The Entire Population of Hackney

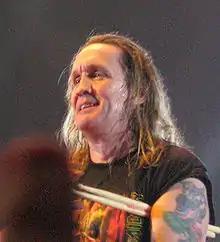
Nicko McBrain, 2006

The Entire Population of Hackney is the name used for a supergroup project featuring members of Iron Maiden, FM and Urchin that played two concerts in December 1985. It is also the name used for a bootleg recording of the first show. It is most notable for being the spark that would lead to Adrian Smith forming his ASAP project later on and ultimately his split with Iron Maiden in 1990 (He returned in 1999 and has since remained a member of the band, although he has pursued other projects). It is also notable for leading to the first Iron Maiden recording without the current lead singer on lead vocals.